Sport in Albania

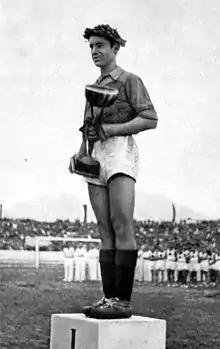
Loro Boriçi captained the team in winning the 1946 Balkan Cup.

The early years oversaw a notably successful Balkan Cup in the 1946 campaign. Albania won the cup after overcoming Yugoslavia on level points but a better goal difference. The final match ended in a 1–0 win against Romania. Four days earlier, Albania had already beaten Bulgaria 3–1. Albania was not expected to participate, but the withdrawal of Greece from the tournament offered Albania a chance to join in the re-established post-war cup.